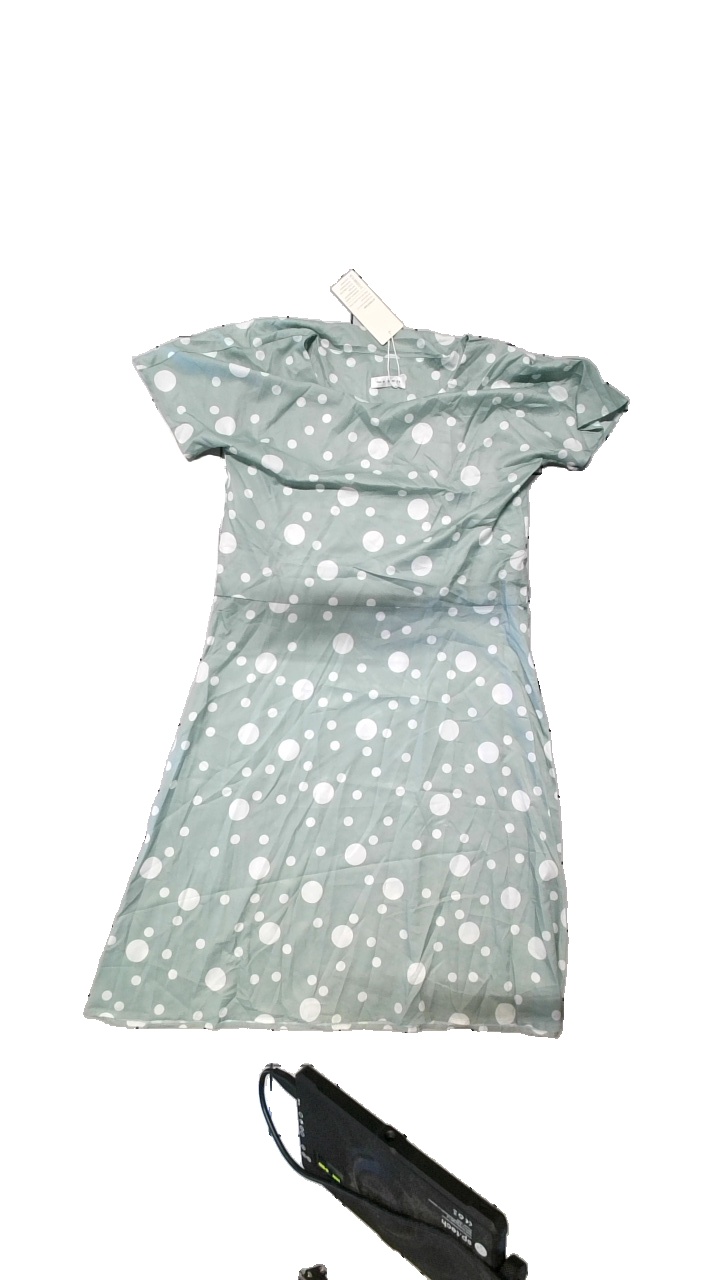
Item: Dress (Ladies)
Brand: Tendensy
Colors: Green, White
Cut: C-collar
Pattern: Dots
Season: Summer
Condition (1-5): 5
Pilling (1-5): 5
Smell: Minor
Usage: Reuse
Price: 100-150